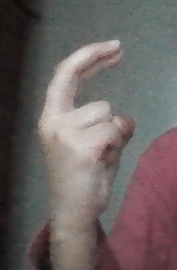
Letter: zay